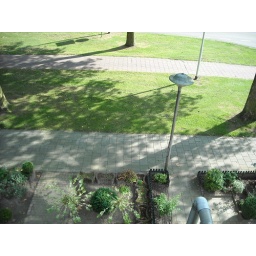
kristel's picture from her bedroom window to the garden below us